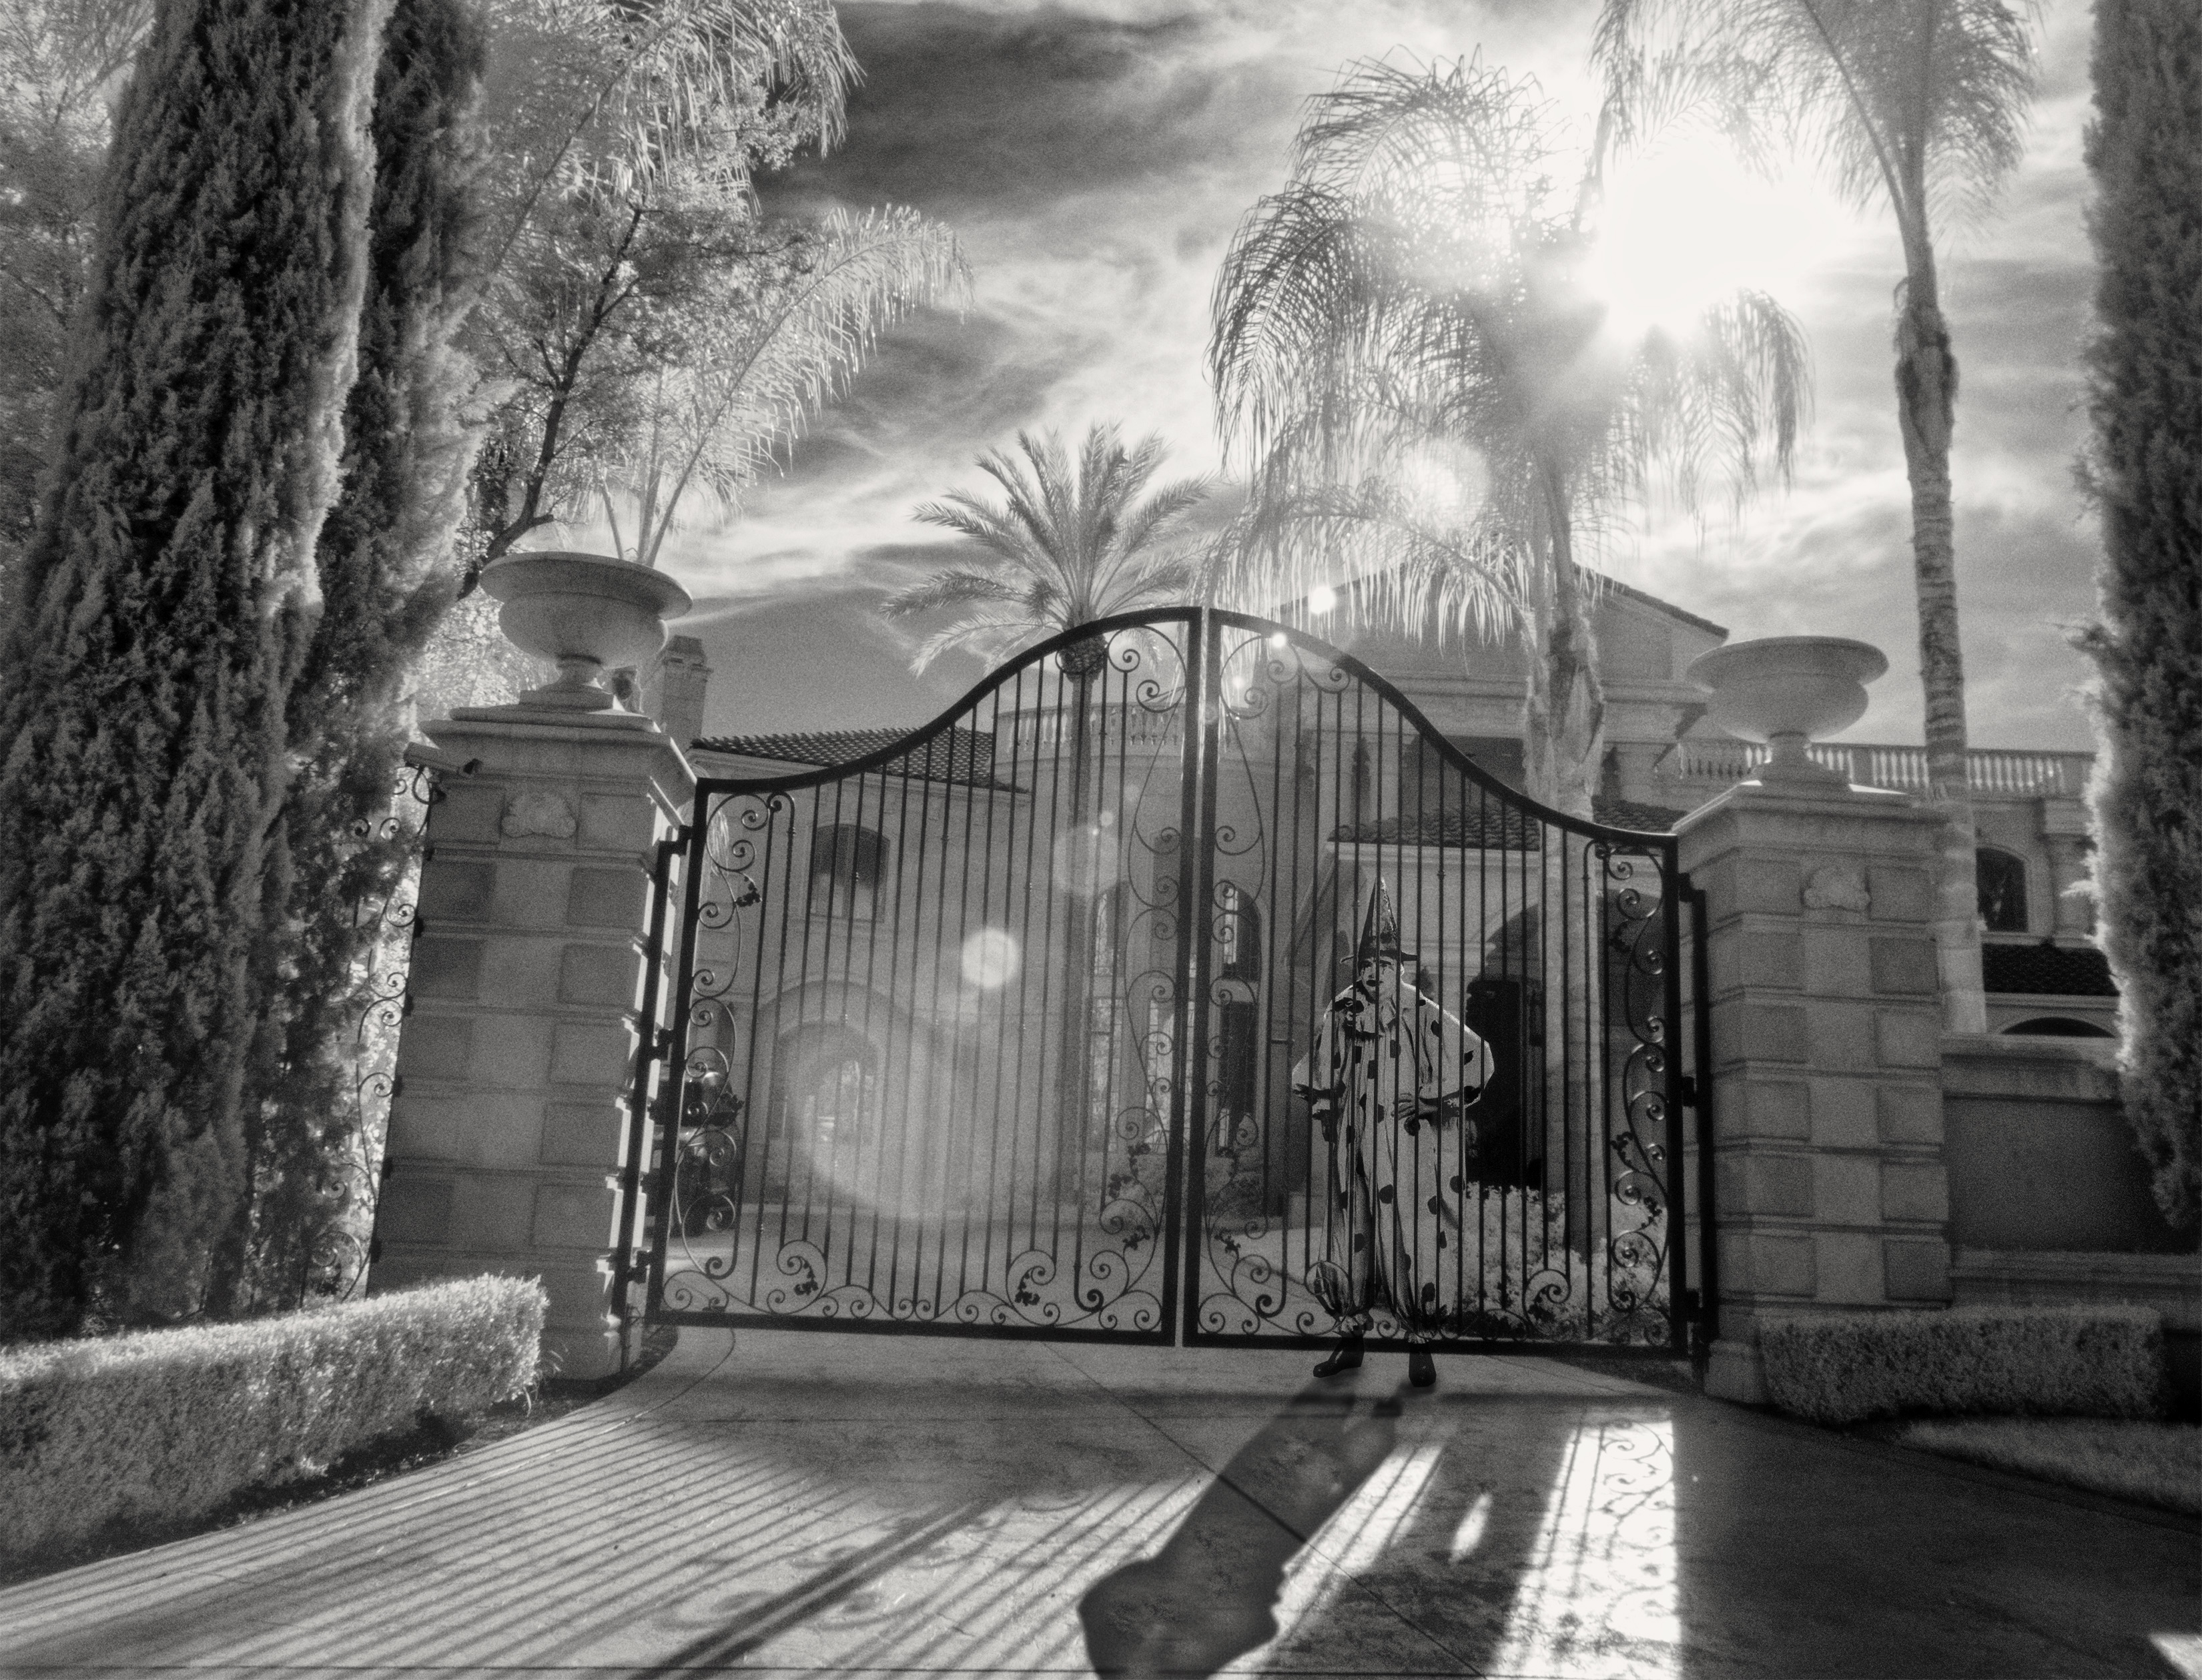
landscape, light, black and white, white, street, photography, villa, mansion, house, home, arch, darkness, black, monochrome, gate, security, clown, palmtrees, photograph, backlight, creepy, image, clowns, flair, infrared, evil, schocktober, dystopian, polkadot, hacienda, monochrome photography